H engine

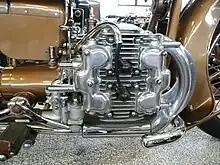
Brough Superior H-4 motorcycle engine

The Brough Superior Golden Dream motorcycle, first shown in 1938. A 1,000 cc H-4 design and a few units were produced in early 1939. Any development planned was interrupted by World War II and subsequent years of austerity.